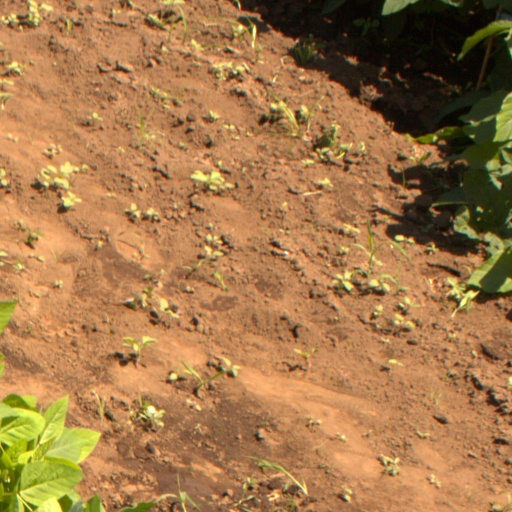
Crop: soybean